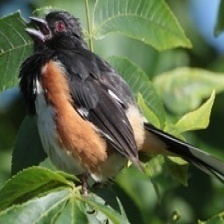
Species: EASTERN TOWEE
Scientific name: PIPILO ERYTHROPHTHALMUS